Cybo-Soderini Chapel

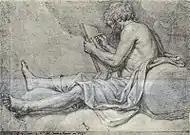
Preparatory study for the figure of Jonah by Pieter van Lint

The chapel was first mentioned in a contemporary document in 1530 as "capella Crucifixi" when the concession was renewed for Teodorina's son, Giambattista Usodimare (Cybo), the Bishop of Mariana. The bishop made an endowment of 30 gold scudi for the maintenance of the chapel instead of the house in the Borgo which had been destroyed during the Sack of Rome in 1527. In his will, dated to 1 December 1531 the bishop expressed his wish to be buried in the chapel and left the task to his heirs to erect a decent monument. At the time the chapel contained the burials of Teodorina and her husband. The bishop also donated valuable velvet and satin hangings. In 1555 the heirs, Cesare Cybo, the archbishop of Turin and Francesco Cybo renewed the endowment of the house in the Borgo which had been restored. The altar was consecrated on 18 October 1595.